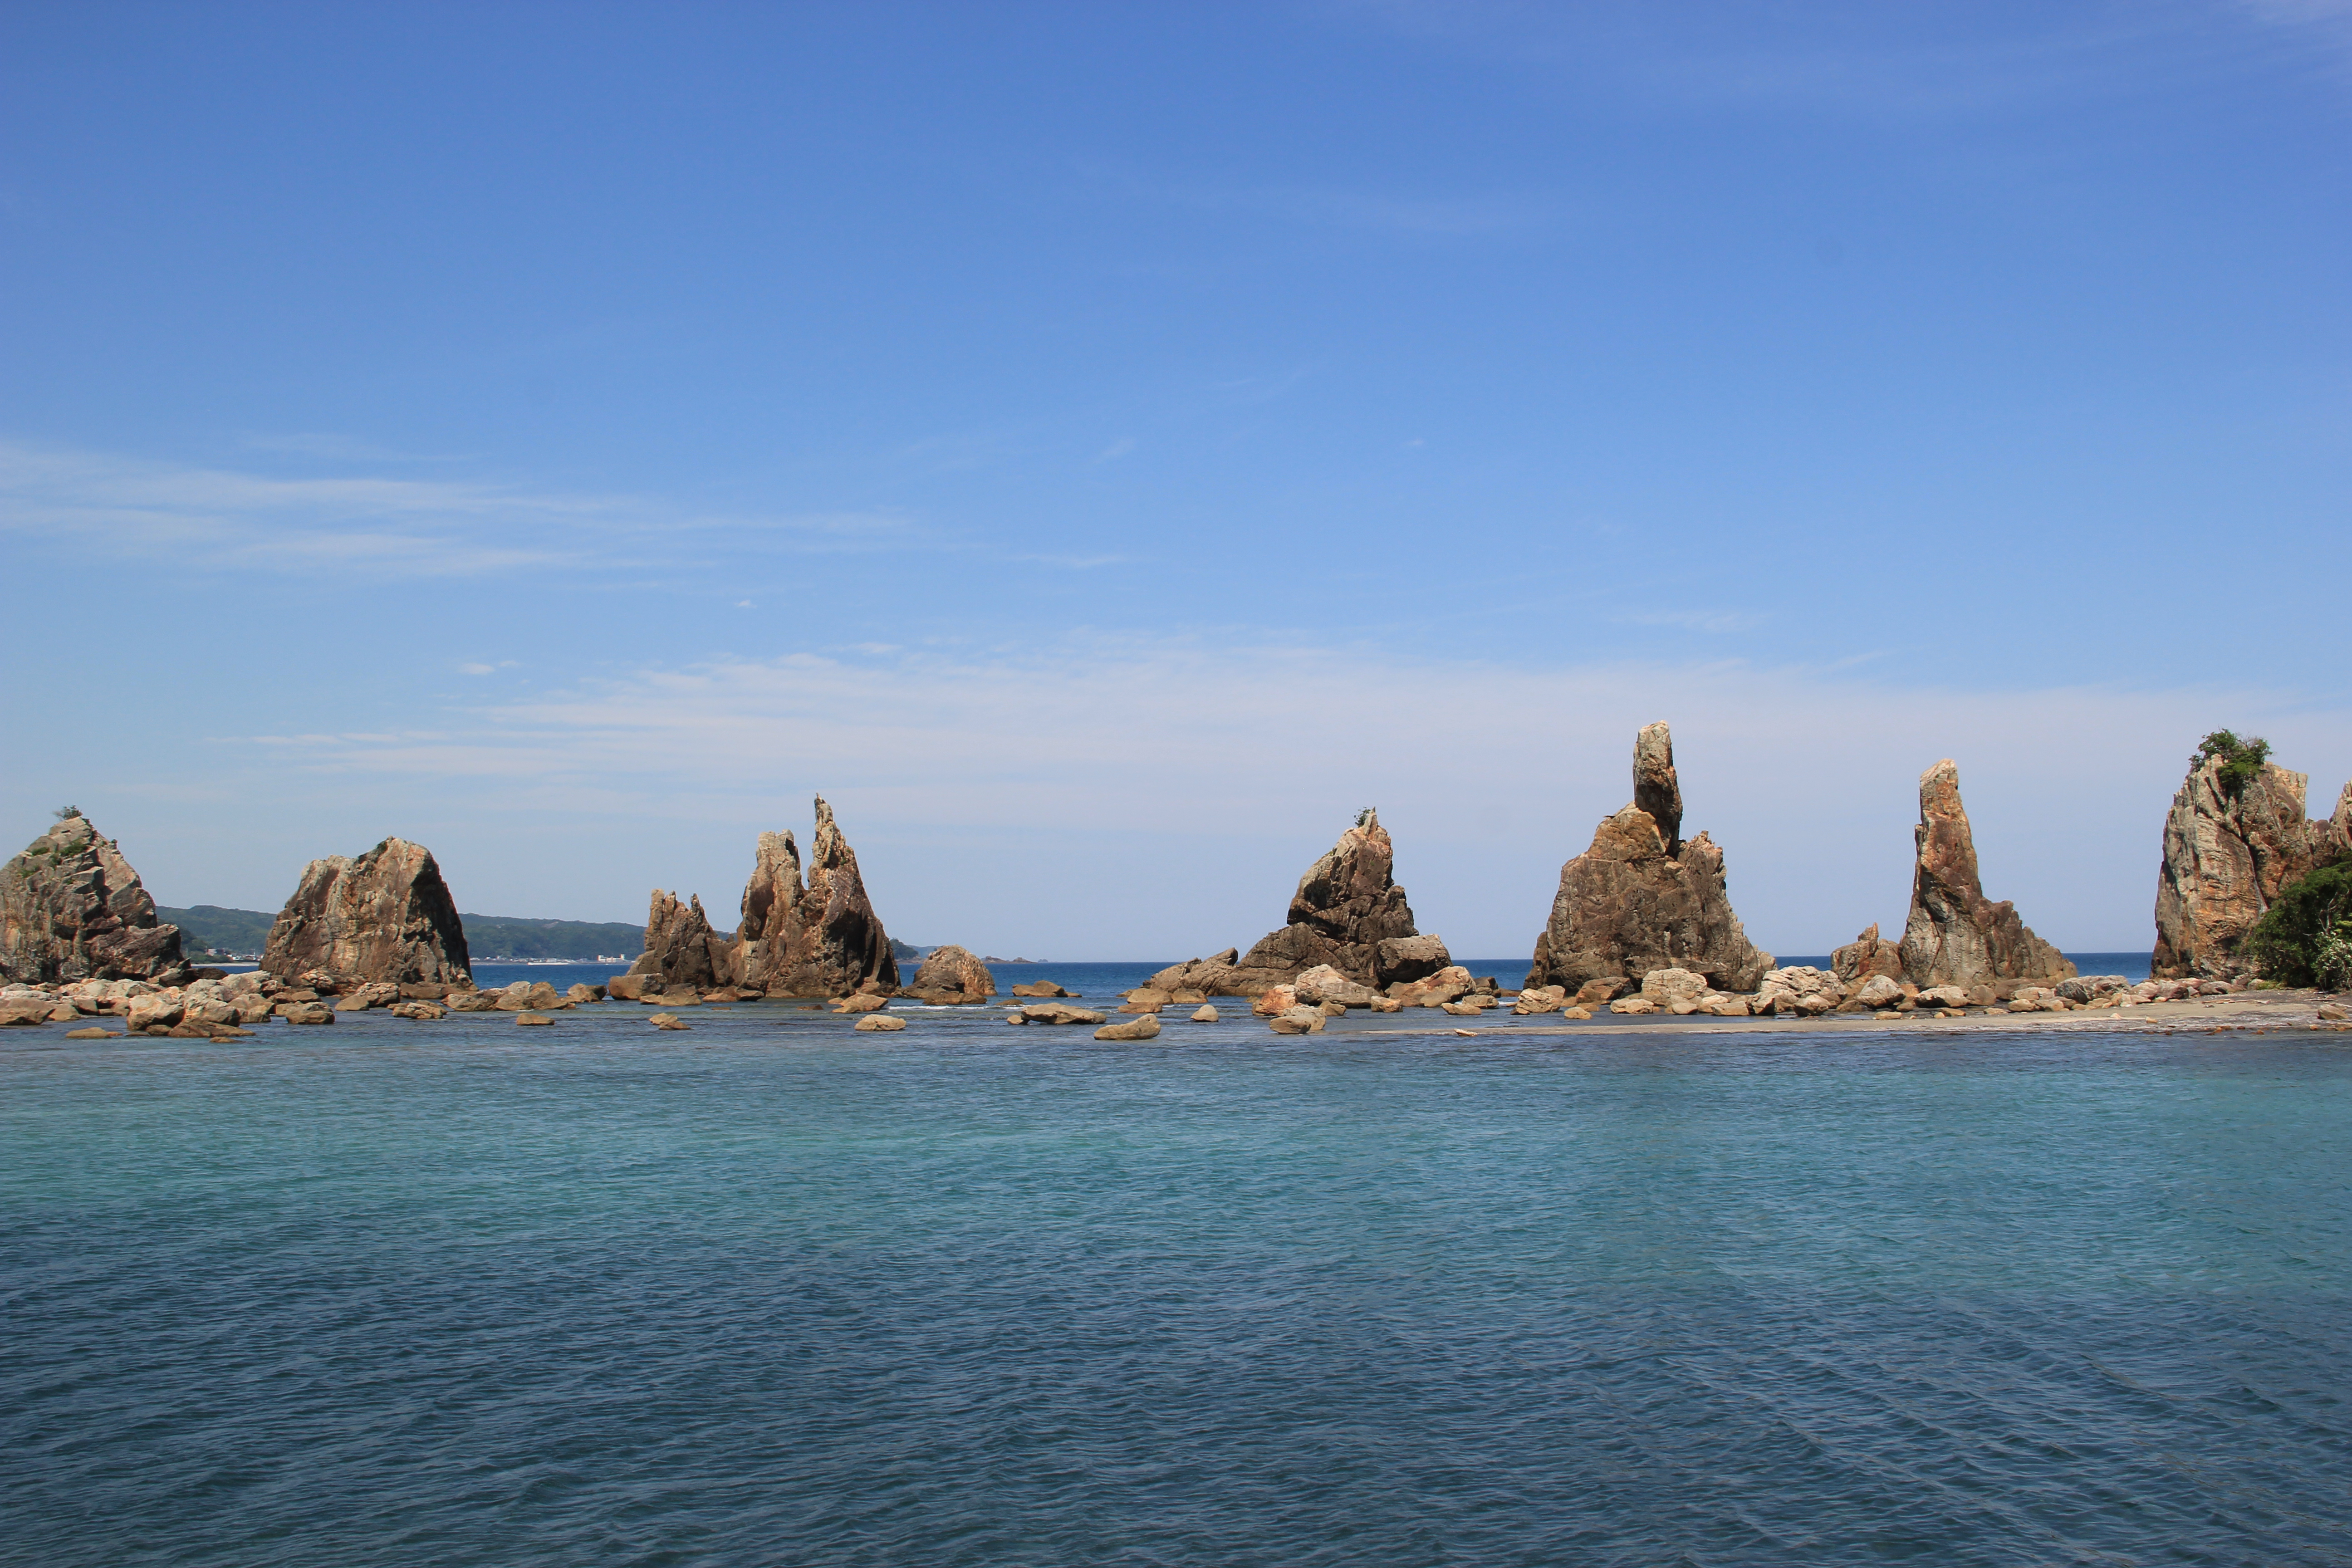
sea, water, sky, cloud, natural landscape, lake, terrain, tree, bedrock, horizon, landscape, landmark, waterway, formation, outcrop, calm, headland, plant, klippe, island, shore, rock, geology, hill, tropics, cape, ocean, sound, bay, stack, cliff, coast, sand, plateau, islet, skerry, inlet, reflection, wave, promontory, city, archipelago, conifer, wind wave, tourism, historic site, badlands, mountain